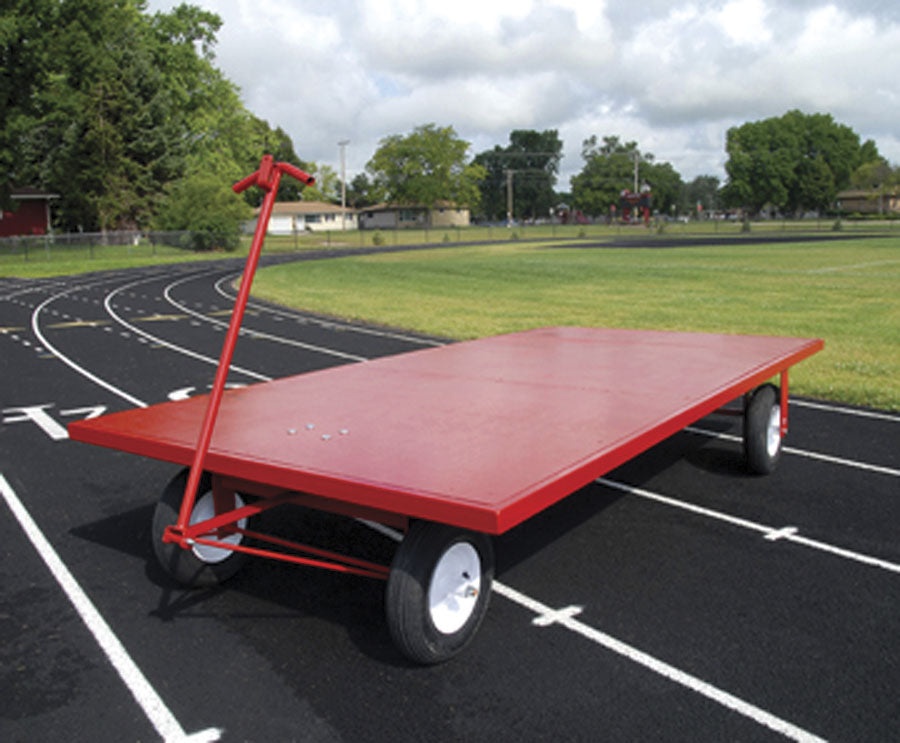
Stackhouse - Field Wagon
Brand: Stackhouse Athletic
Transport all pits, hurdles, standards, and more! Industrial-grade front axle swivel provides ease in steering. Heavy-duty plywood floor recessed in steel frame. 16" fully pneumatic tires. Can be used behind a small tractor. 1000 lb. capacity. 5' x 10' Call to Order: (800) 285-3604
Category: Sporting Goods > Athletics > Coaching & Officiating